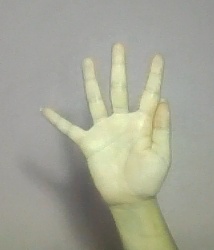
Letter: sheen